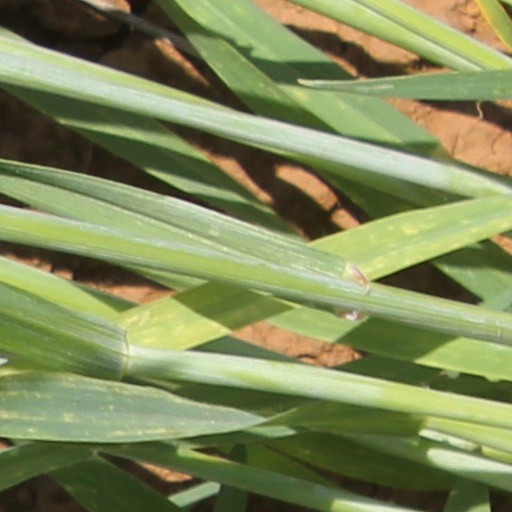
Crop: wheat